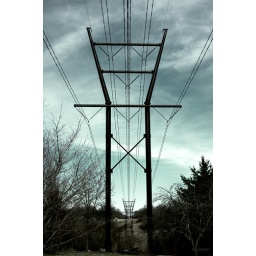
taken in blue grass